Radar gunsight

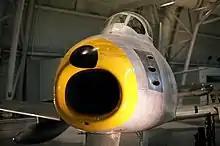
The small black patch on the nose of this North American F-86 Sabre is the fibreglass cover over the small AN/APG-30 radar that fed the A-4 radar gunsight.

A radar gunsight is a type of gunsight for aerial combat that combines a gyro gunsight with a small radar. They were introduced just after World War II and used into the 1960s. After that, more complex sighting systems and heads up displays replaced these designs. The APG-30 gunsight is credited with giving the North American F-86 Sabre the edge over the Mikoyan-Gurevich MiG-15 in the Korean War, the two types being similarly matched otherwise but the gunsight allowing longer range accurate fire.